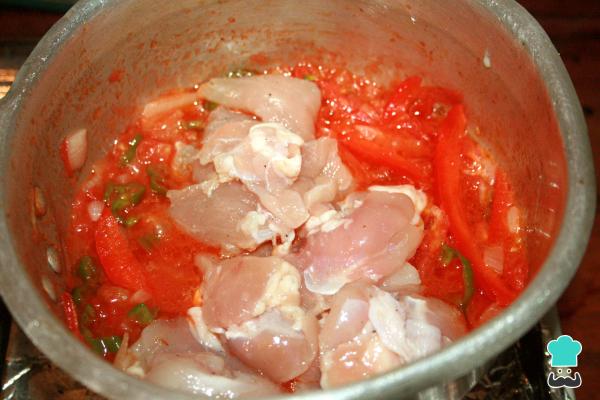
Incorpora los cuadritos de pollo, removiendo hasta integrar.